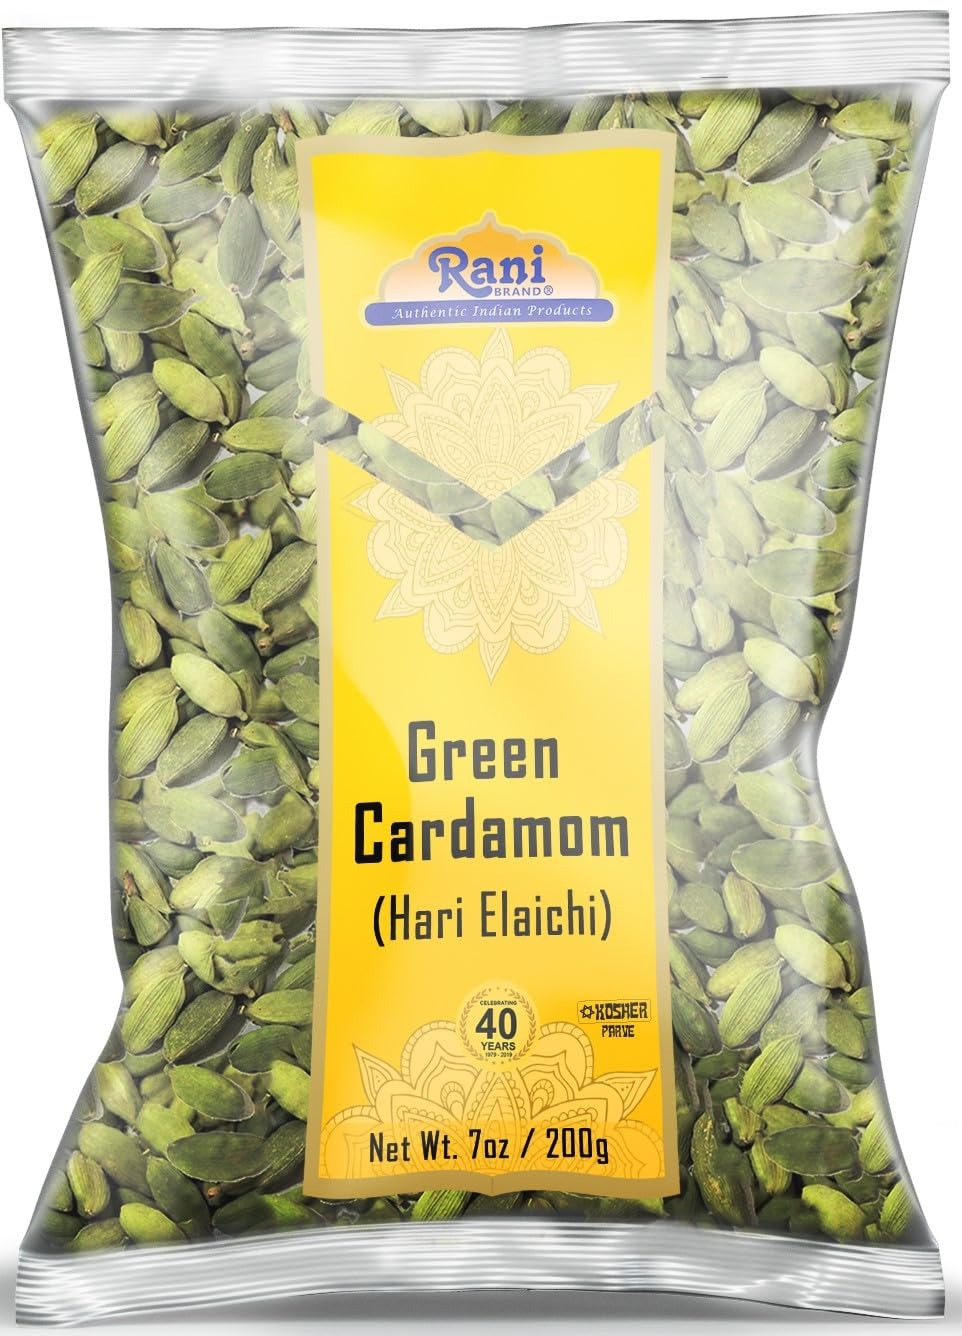
Item Name: Rani Green Cardamom Pods Spice (Hari Elachi) 7oz (200g) ~ All Natural | Vegan | Gluten Friendly | NON-GMO | Product of India
Bullet Point 1: You'll LOVE our Green Cardamom Pods by Rani Brand--Here's Why:
Bullet Point 2: 💚100% Natural, Non-GMO, Gluten Friendly, No preservatives or "fillers" & Great Flavor!
Bullet Point 3: 💚Packed in a no barrier Plastic Bag, let us tell you how important that is when using high quality Indian Spices!
Bullet Point 4: 💚Rani is a USA based company selling spices for over 40 years, buy with confidence!
Bullet Point 5: 💚Net Wt. 7oz (200gms), Authentic Indian Product, Alternate Names: Elachi, Hari Elachi (Hindi)
Product Description: <p><b>Cardamom</b> is native to the forest of South India, where it grows wild. Second only to the spice saffron in value, cardamom is one of the worlds most expensive spice. Cardamom can enhance both sweet and savory dishes. It has been important in Indian cuisine for thousands of years, being a useful ingredient in sumptuous curries to adding a camphoric flavor to Indian masala chai. </p> <b>Have not Cooked with it before? RECIPE: </b>Savory Rice Pudding <br> <p>Cooking Time: 25 minutes<br> Prep time: 10 minutes<br> Serving size: 4<br> </p> <p>1 cup Rani Basmati Rice<br> 3 cups milk<br> cup sugar<br> cup raisins<br> 4 Rani Green Cardamom Pods<br> cup chopped almonds<br> 1 pinch saffron (optional)</p> <p>Soak rice with water for 10 minutes. In a large sauce pan bring 3 cups milk to boil. Drain rice and add to milk. Add sugar, raisins, cardamom, almonds, and saffron. Let rice cook for 20 minutes or until rice is done. Serve cool or warm.
Value: 7.0
Unit: Ounce

Price: 17.99